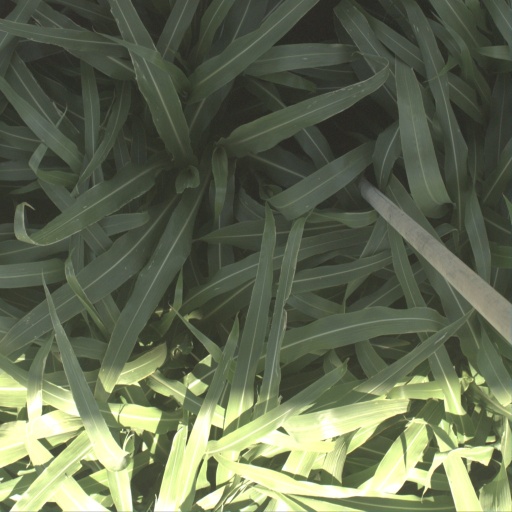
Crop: sorghum